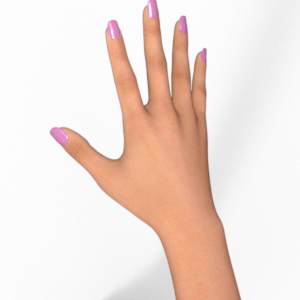
Label: paper